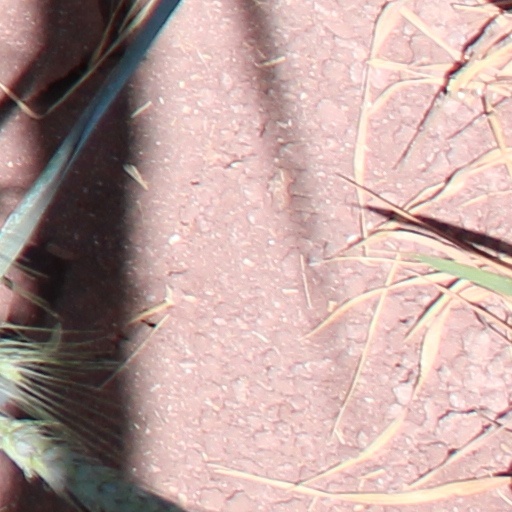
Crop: wheat